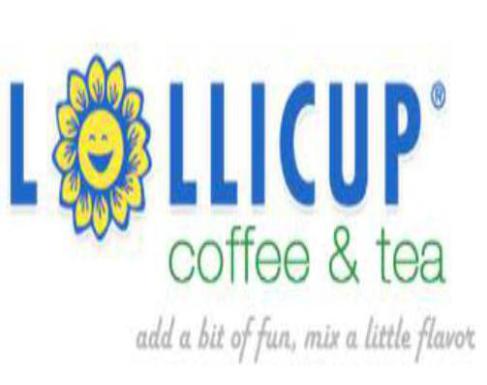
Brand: lollicup coffee & tea
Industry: Food